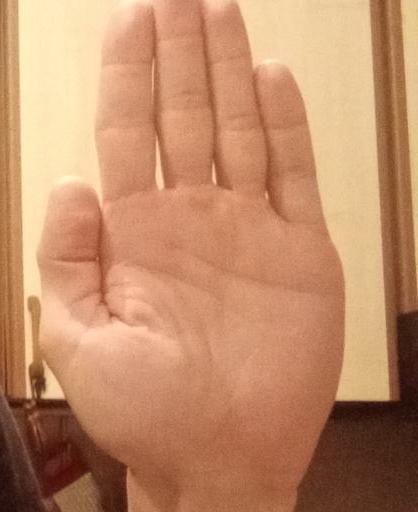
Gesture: stop